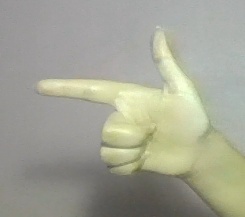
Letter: yaa